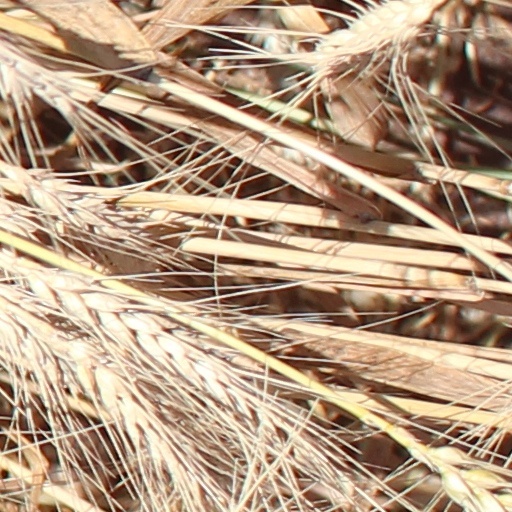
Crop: wheat